Yule goat

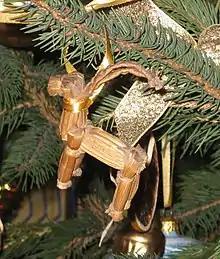
A Yule goat on a Christmas tree.

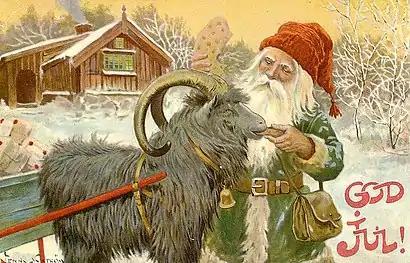
A 19th century Christmas card.

The Yule goat is a Scandinavian and Northern European Yule and Christmas symbol and tradition. Its origin is from Germanic paganism and has existed in many variants during Scandinavian history. Modern representations of the Yule goat are typically made of straw.